Stahleck Castle

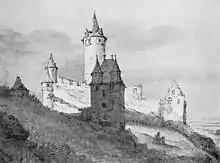
Stahleck Castle in 1663, with damage from the Thirty Years' War; drawing by Lambert Doomer

In September 1644, the castle and the town were taken by French soldiers after a 10-day siege; the following month, Cologne troops attacked them and forced them to retreat to the castle with heavy losses. The Cologne commander, Constantin von Nievenheimb, therefore ordered the bombardment and "more or less ruination" of the castle, but did not attempt to capture it. The French soldiers remained until 24 July 1650 but had to vacate the castle under the terms of the Peace of Westphalia, which returned it to the Palatinate and Count Palatine Karl Ludwig. In 1666, he had the castle repaired and made some alterations: he greatly changed the interior of the "palas" and between it and the northern rampart built a massive new building with a "Fachwerk" half-timbered upper storey. An inscribed stone tablet on the "palas" commemorates his rebuilding of the castle.